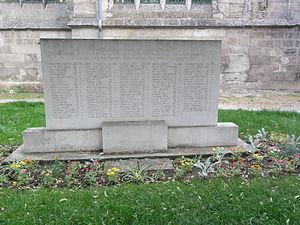
Soissons, mémorial de l'accident du tunnel de Vierzy. Monument en souvenir des victimes de l'effondrement du tunnel survenu le 16 juin 1972. Ce monument se trouve à côté de l'église Saint-Léger de Soissons.
L’effondrement du tunnel de Vierzy est un accident ferroviaire survenu le 16 juin 1972 en France. Lors du passage de deux autorails, la voûte du tunnel de Vierzy s'est effondrée, coinçant les deux trains dans le tunnel. Le bilan fut extrêmement lourd : 108 morts et 111 blessés, soit l'accident ferroviaire le plus meurtrier en France depuis 1933 et le troisième le plus meurtrier dans l'histoire ferroviaire française.